Oliver Kahn

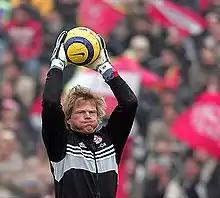
Kahn training with Bayern in 2006

After a 20-year career, of which he played 14 with Bayern, he had his professional farewell in a testimonial match versus the select Germany XI on 2 September 2008, which ended 1–1. His last appearance for Bayern Munich was on 27 May 2008 at the Salt Lake Stadium (Yuba Bharati Krirangan), Kolkata, in a friendly against Mohun Bagan of India during Bayern's Asian tour of 2008. Around 120,000 people turned up for the match. The match ended 0–3 in favour of Bayern and Michael Rensing substituted him in the 55th minute.